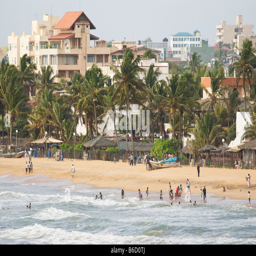
local people on a beach in a city